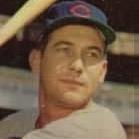
Age: 27